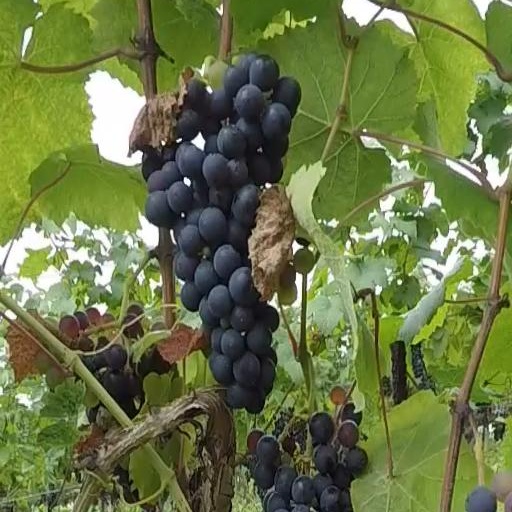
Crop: grape